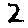
Label: 2